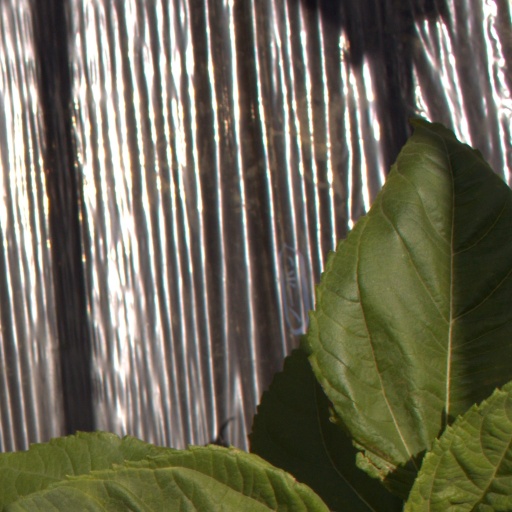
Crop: Jerusalem artichoke